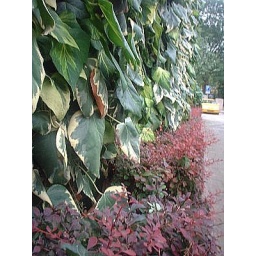
ivy on wall near Michiel's parent's home